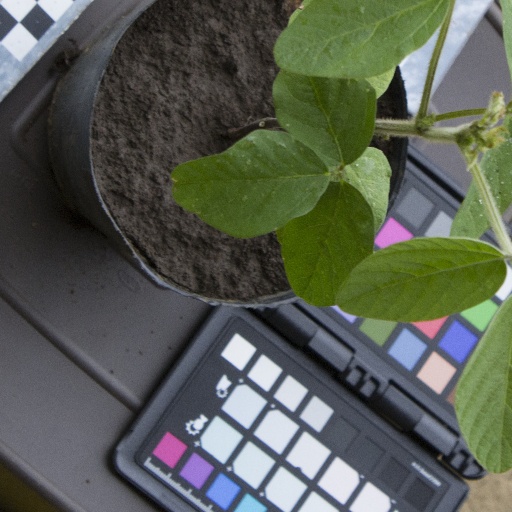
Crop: soybean